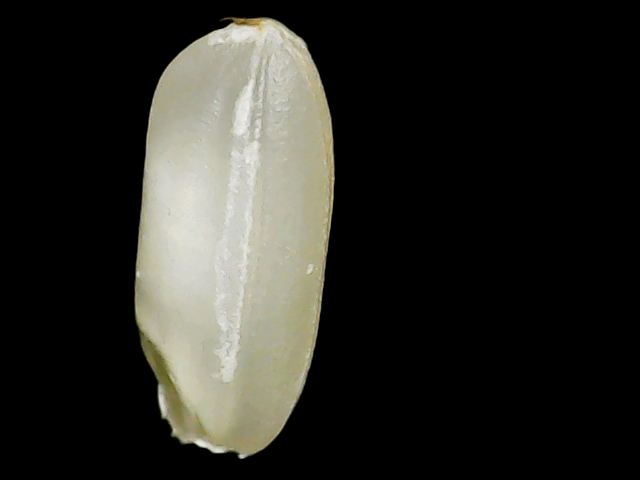
Rice variety: Binadhan10